Philipp Sigmund of Dietrichstein

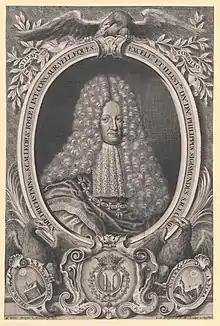
Philipp Sigmund of Dietrichstein

Philipp Sigmund of Dietrichstein (9 March 1651 – 3 July 1716), was a German prince member of the House of Dietrichstein.